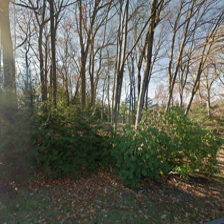
Label: streetView